Outlook Express

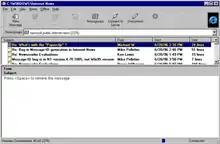
Microsoft Internet Mail and News

Version 1.0 was released as "Microsoft Internet Mail and News" in 1996 following the Internet Explorer 3 release. This add-on precedes the "Internet Mail" profile for Microsoft Exchange 4.0 bundled in Windows 95. Version 2.0 was released at the end of 1996. Internet Mail and News handled only plain text and rich text (RTF) email, lacking HTML email.